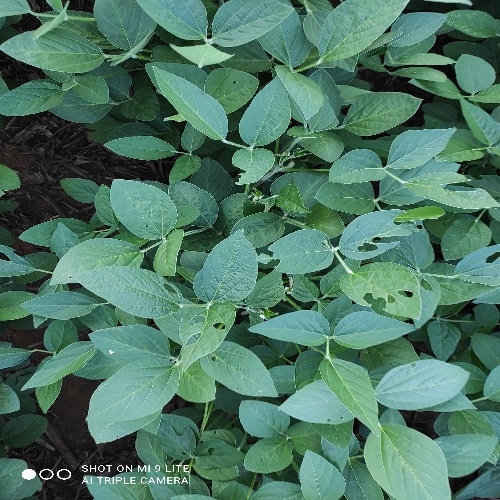
Label: Caterpillar